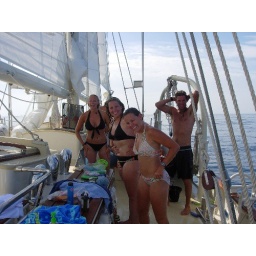
Swimming in clear blue waters 3